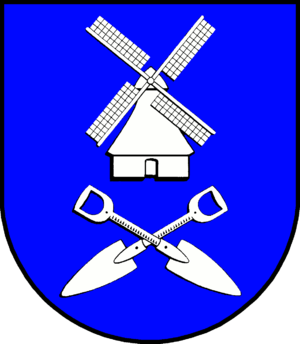
Vaalermoor
Coat of arms of Vaalermoor
Vaalermoor er en by og en kommune i det nordlige Tyskland, beliggende i Amt Schenefeld i den nordvestlige del af Kreis Steinburg. Kreis Steinburg ligger i den sydvestlige del af delstaten Slesvig-Holsten.